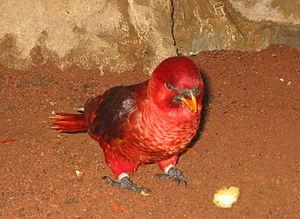
Le Lori cardinal est une espèce de lori vivant en Papouasie-Nouvelle-Guinée et aux îles Salomon.